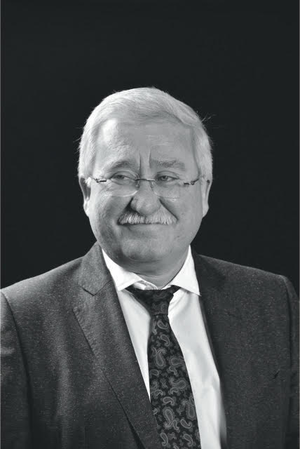
Igor Ashurbeyli est un scientifique, homme d'affaires russo-azerbaïdjanais et « père fondateur », premier « chef de la nation », d'Asgardia.
Asgardia en forme longue le Royaume spatial d'Asgardia est un projet de nation basée dans l'espace extra-atmosphérique. Le concept vise à créer un nouveau cadre dans lequel les activités spatiales sont réglementées « en s'assurant que l'avenir de l'espace est pacifiste et réalisé pour le bien de l'humanité. »